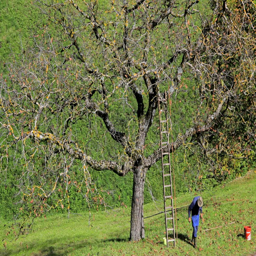
old farmer searching for fallen fruit beneath a fruit tree in an alpine field